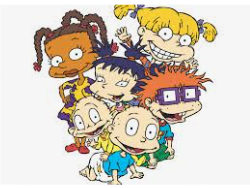
Portrait style: Cartoon Portrait